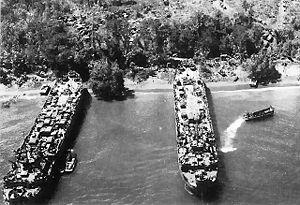
La baie de Tanahmerah, "terre rouge" en malais, est une baie du nord de la Papouasie, en Indonésie.